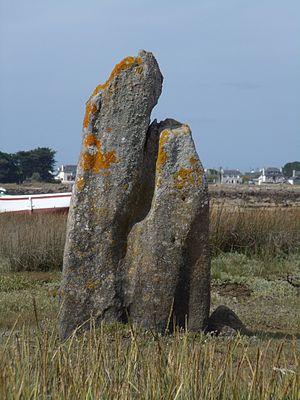
Le menhir de Toëno à Trébeurden
Le menhir de Toëno est situé en bordure de l'anse de Toëno.
Cet article recense les sites mégalithiques situés sur un estran.
Trébeurden [tʁebœʁdɛ̃] est une commune française située dans le département des Côtes-d'Armor en région Bretagne.